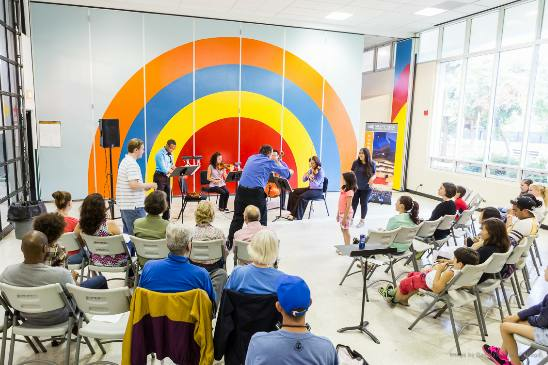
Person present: Yes